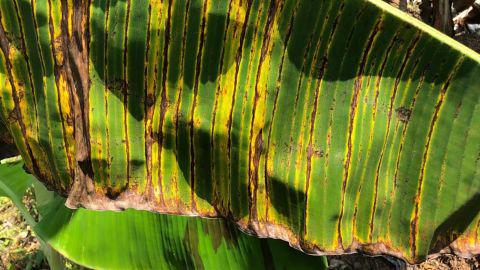
Plant: Banana
Disease: banana black leaf streak